The Ancestor's Tale

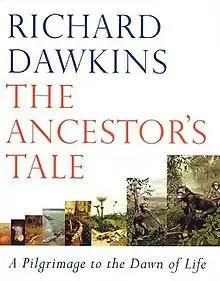
First edition (UK)

The Ancestor's Tale: A Pilgrimage to the Dawn of Life is a 2004 science book by Richard Dawkins and Yan Wong about evolution, in which the path of human evolution is retraced in reverse chronological order through evolutionary history. Moving backwards in time, at each point of convergence with a particular evolutionary lineage, one of the clade's members is expanded upon in a "tale" that highlights some aspect of the evolutionary process.